Meghli
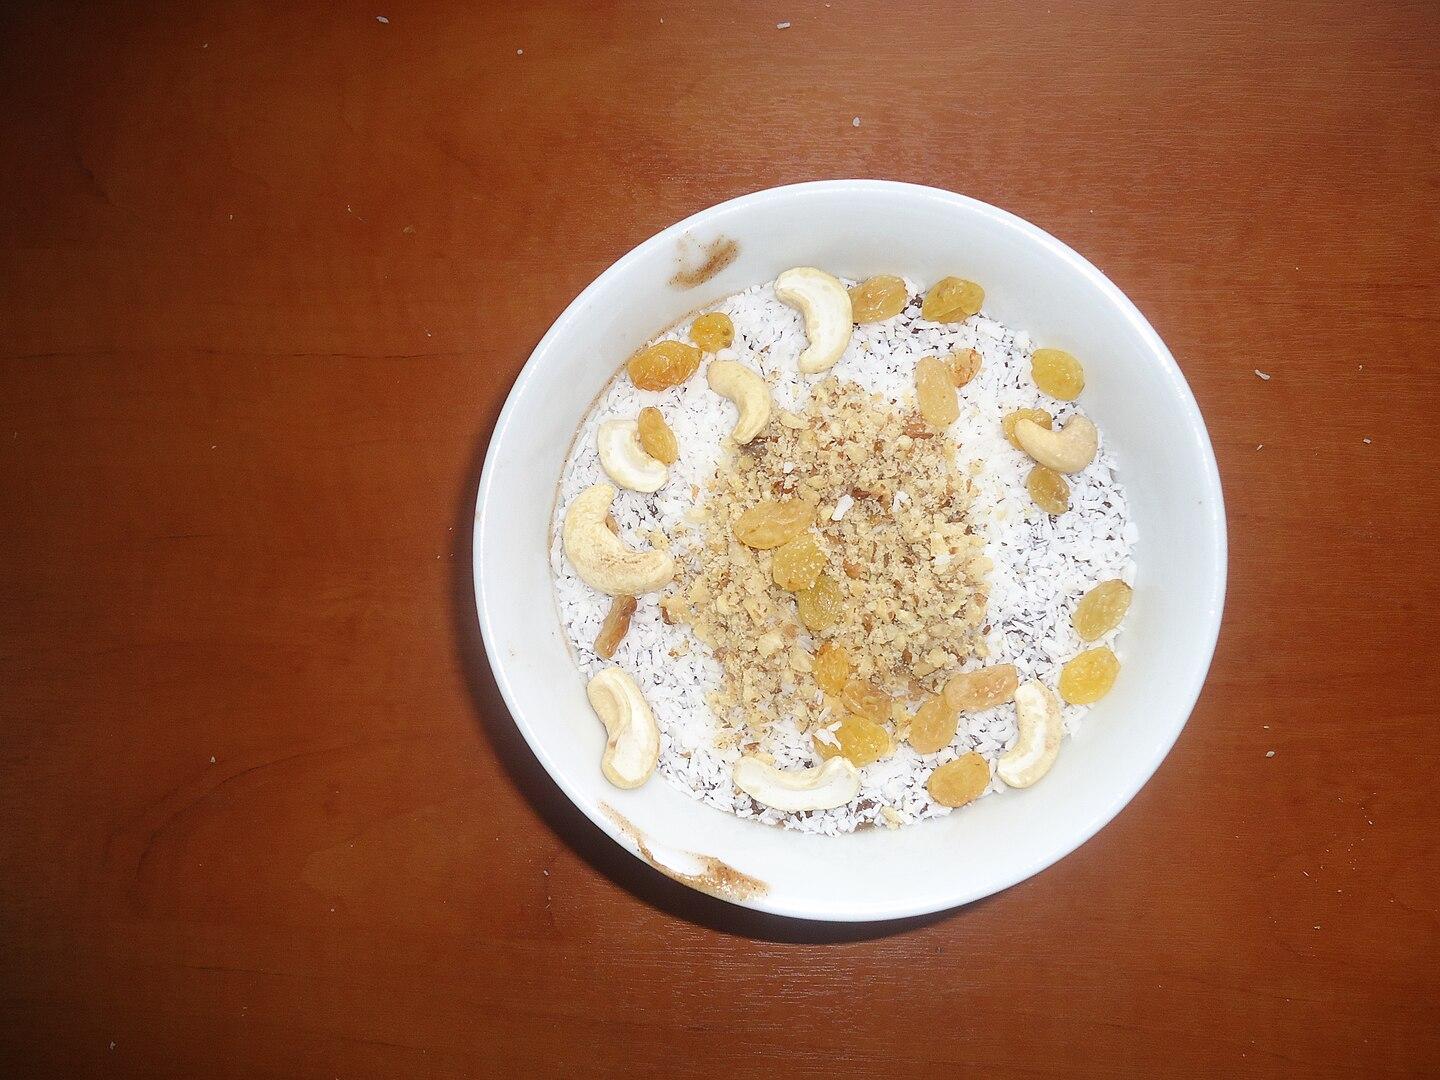
Also known as:
ar - Arabic: المغلي
ru - Russian: Мигли
Category: dessert (rice pudding)
Cuisine: Levantine
Associated cuisines: Levantine
Area: Levant
Countries: Lebanon, Syria, Jordan, Israel, Palestine, Cyprus, Turkey
Region: Western Asia, , , ,
The dish is based on a floured rice pudding and spiced with anise, caraway, and cinnamon. The dish is often garnished with dried coconut flakes and various nuts including almonds, walnuts, pine nuts, and pistachios.